Cuba–Venezuela relations

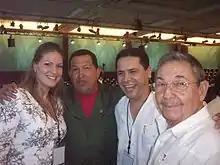
Hugo Chávez and Raúl Castro in 2010

Chávez viewed Cuba as a key international partner due to its internationalist history including its military interventions in southern Africa, and its medical internationalism such as the assistance it had provided to Venezuela following the Vargas landslides. In Chávez's view, partnership with Cuba would help raise the profile of Chávez's anti-imperialist political project. In October 2000, Venezuela and Cuba formalized this relationship and started to integrate their respective economies through a Comprehensive Cooperation Agreement. This partnership with Cuba led to the development of the Bolivarian Alternative for the Peoples of Our Americas (ALBA), a regional free trade organization.